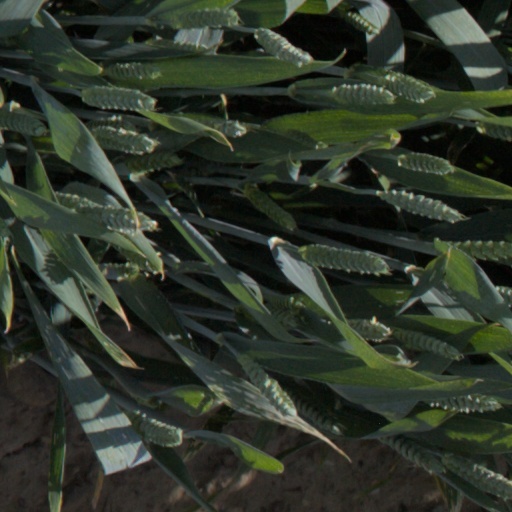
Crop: wheat